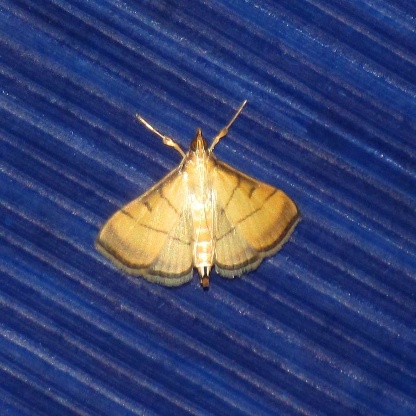
Nhãn: Sâu cuốn lá nhỏ ( Rice leaf folder)